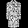
Label: Coat